Bradley Cooper

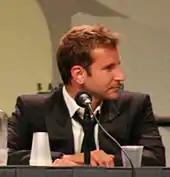
Cooper at an event for "The Midnight Meat Train" in 2007

Cooper's career prospects improved with a more prominent role in David Dobkin's comedy "Wedding Crashers" alongside Owen Wilson, Vince Vaughn, and Rachel McAdams. In the film, he played Sack Lodge, the competitive, arrogant, and aggressive boyfriend of Claire (McAdams), a role he described as "kind of a sociopath". Cooper believed the antagonistic character changed people's perception of him, as he had previously played the "nice guy". With a production budget of $40million, the film grossed over $285million worldwide. In September 2005, Fox debuted the sitcom "Kitchen Confidential", based on a memoir by chef Anthony Bourdain, with Cooper in the leading role. Despite positive reviews for the series, the show was canceled after only four episodes due to low ratings.